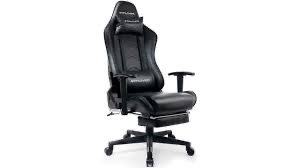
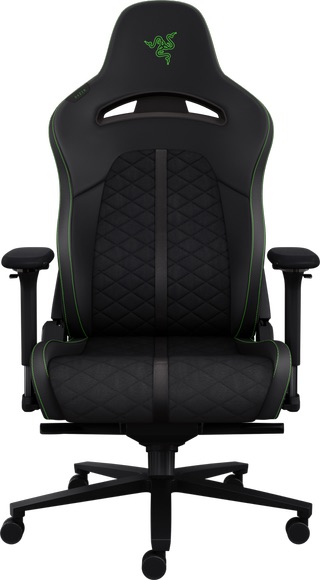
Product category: items_chair
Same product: no